North American Coal Corporation

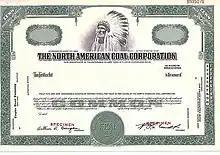
North American Coal Corporation Specimen Stock Certificate

North American Coal Corporation (NACC) is an American coal mining and mining services company. The company, now held as the main subsidiary of NACCO, is headquartered in Dallas, Texas and operates coal mines in North Dakota, Louisiana, Mississippi, and Texas. The company also contracts to provide dragline mining services to limestone quarries in Florida.